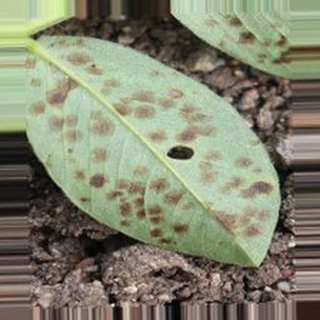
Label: groundnut_rust